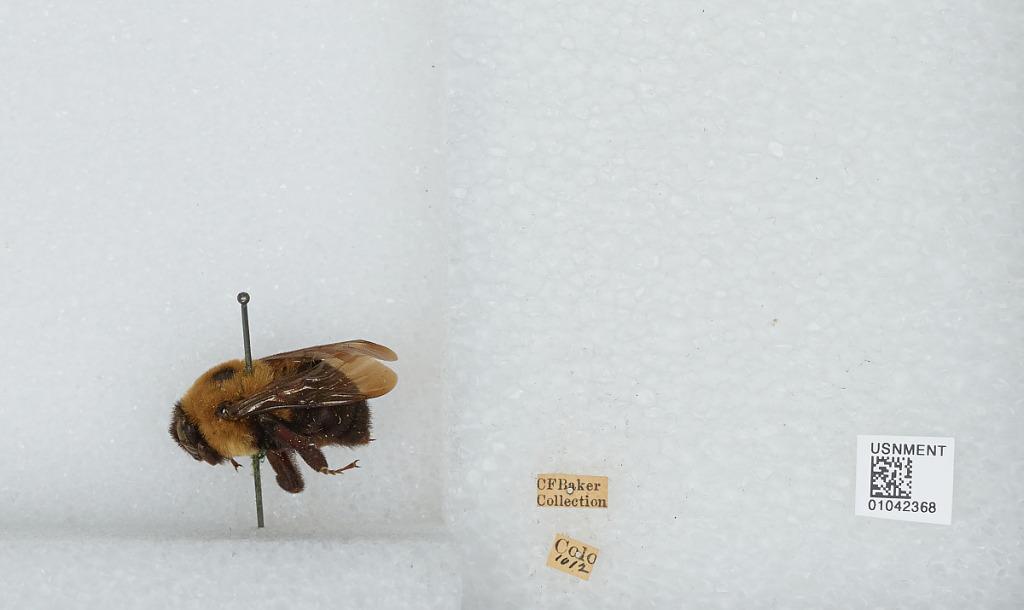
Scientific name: Bombus sp.
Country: United States
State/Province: Colorado